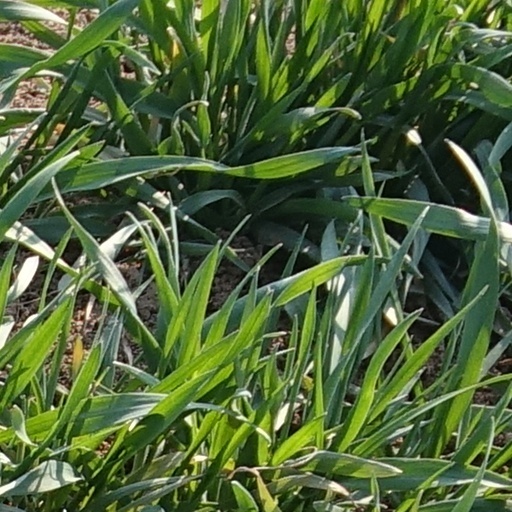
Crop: wheat